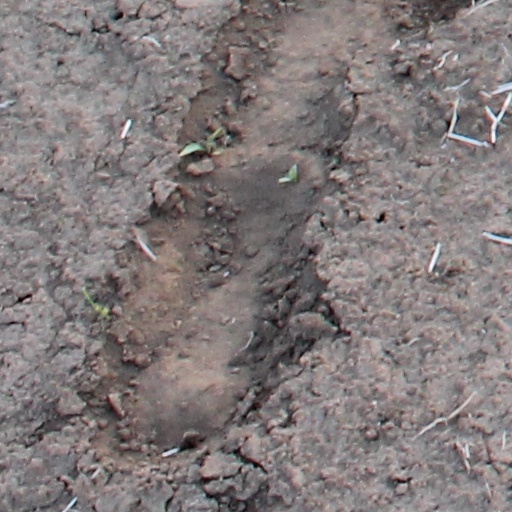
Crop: wheat